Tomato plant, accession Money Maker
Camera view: vertical (180 deg); turntable rotation: 180 degrees
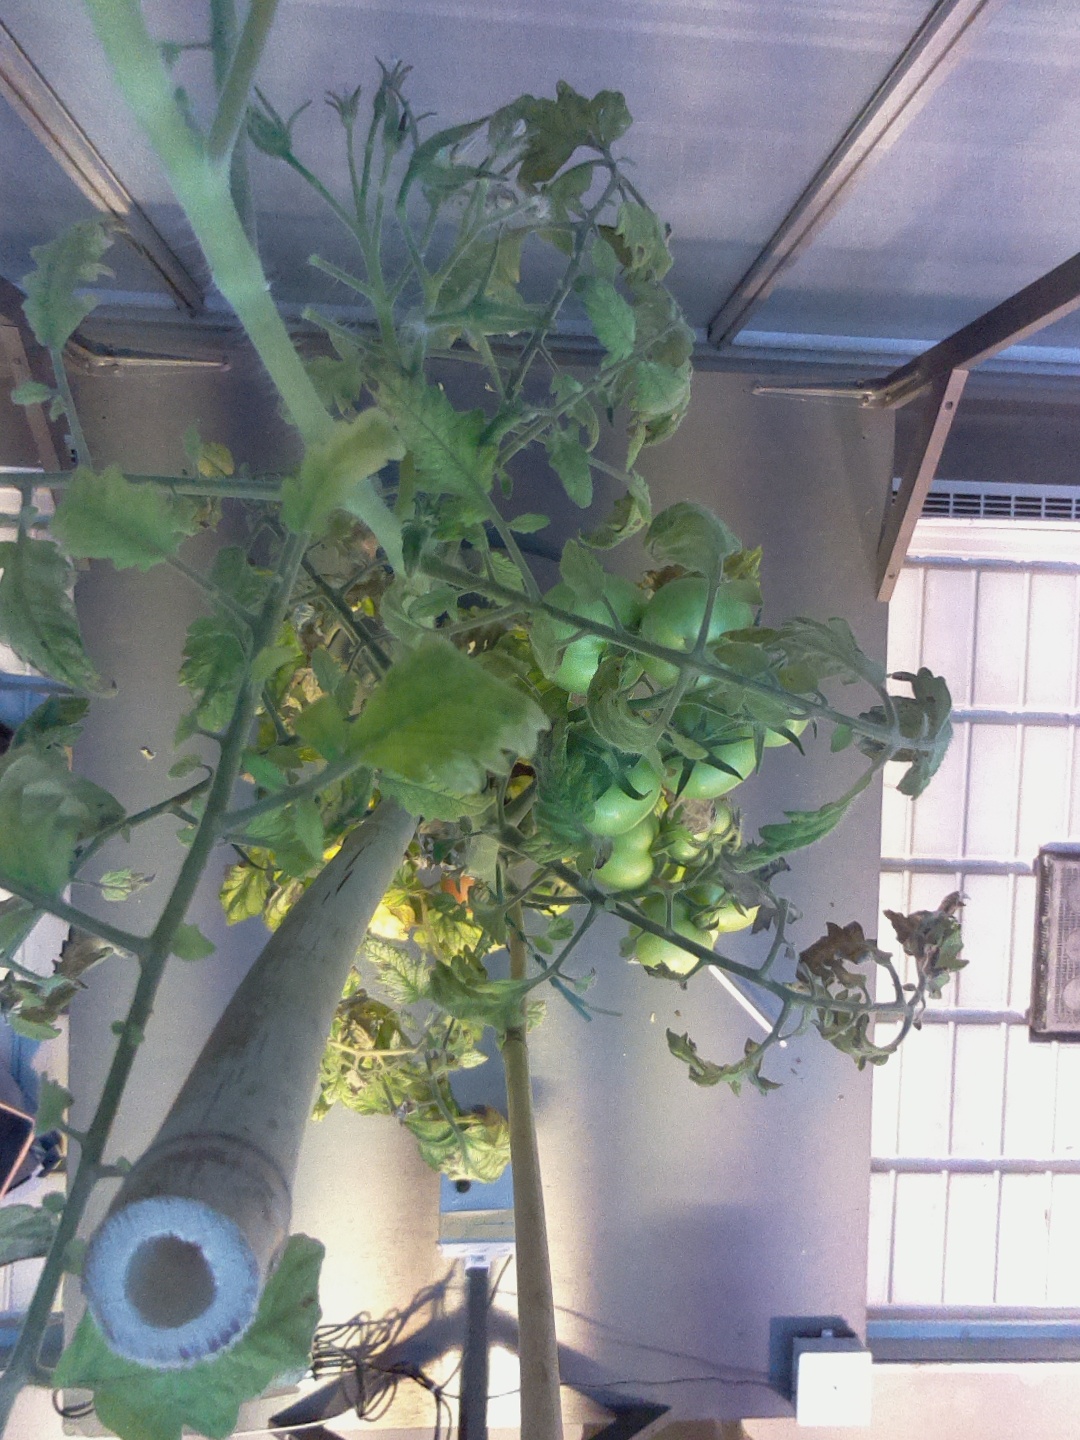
BBCH growth stage 80: fruits start showing typical ripe color (orange -> red)